Jean-Baptiste Lallemand

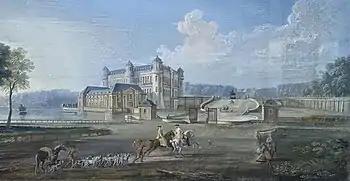
The château de Chantilly in the 18th century, after works by the Condés. Gouache. Musée Condé.

The Musée des Beaux-Arts de Dijon owns many of his works, including a drawing and a painting showing the Château de Montmusard. His works also feature in the collections of the Musée Carnavalet and the Cabinet des estampes of the Bibliothèque nationale, both in Paris.